Raphael (archangel)

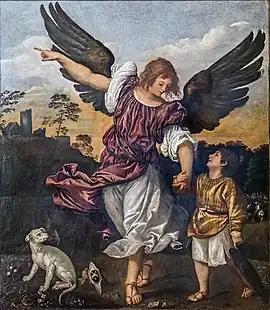
Titian, "The Archangel Raphael and Tobias"

Raphael (alternate spellings: "Israfel", "Esrafil") is a venerated archangel according to Islamic tradition. In Islamic eschatology, Israfil will blow the trumpet from a holy rock in Jerusalem to announce the Day of Judgment ("Yawm al-Qiyāmah"). The trumpet is constantly poised at his lips, ready to be blown when God so orders.